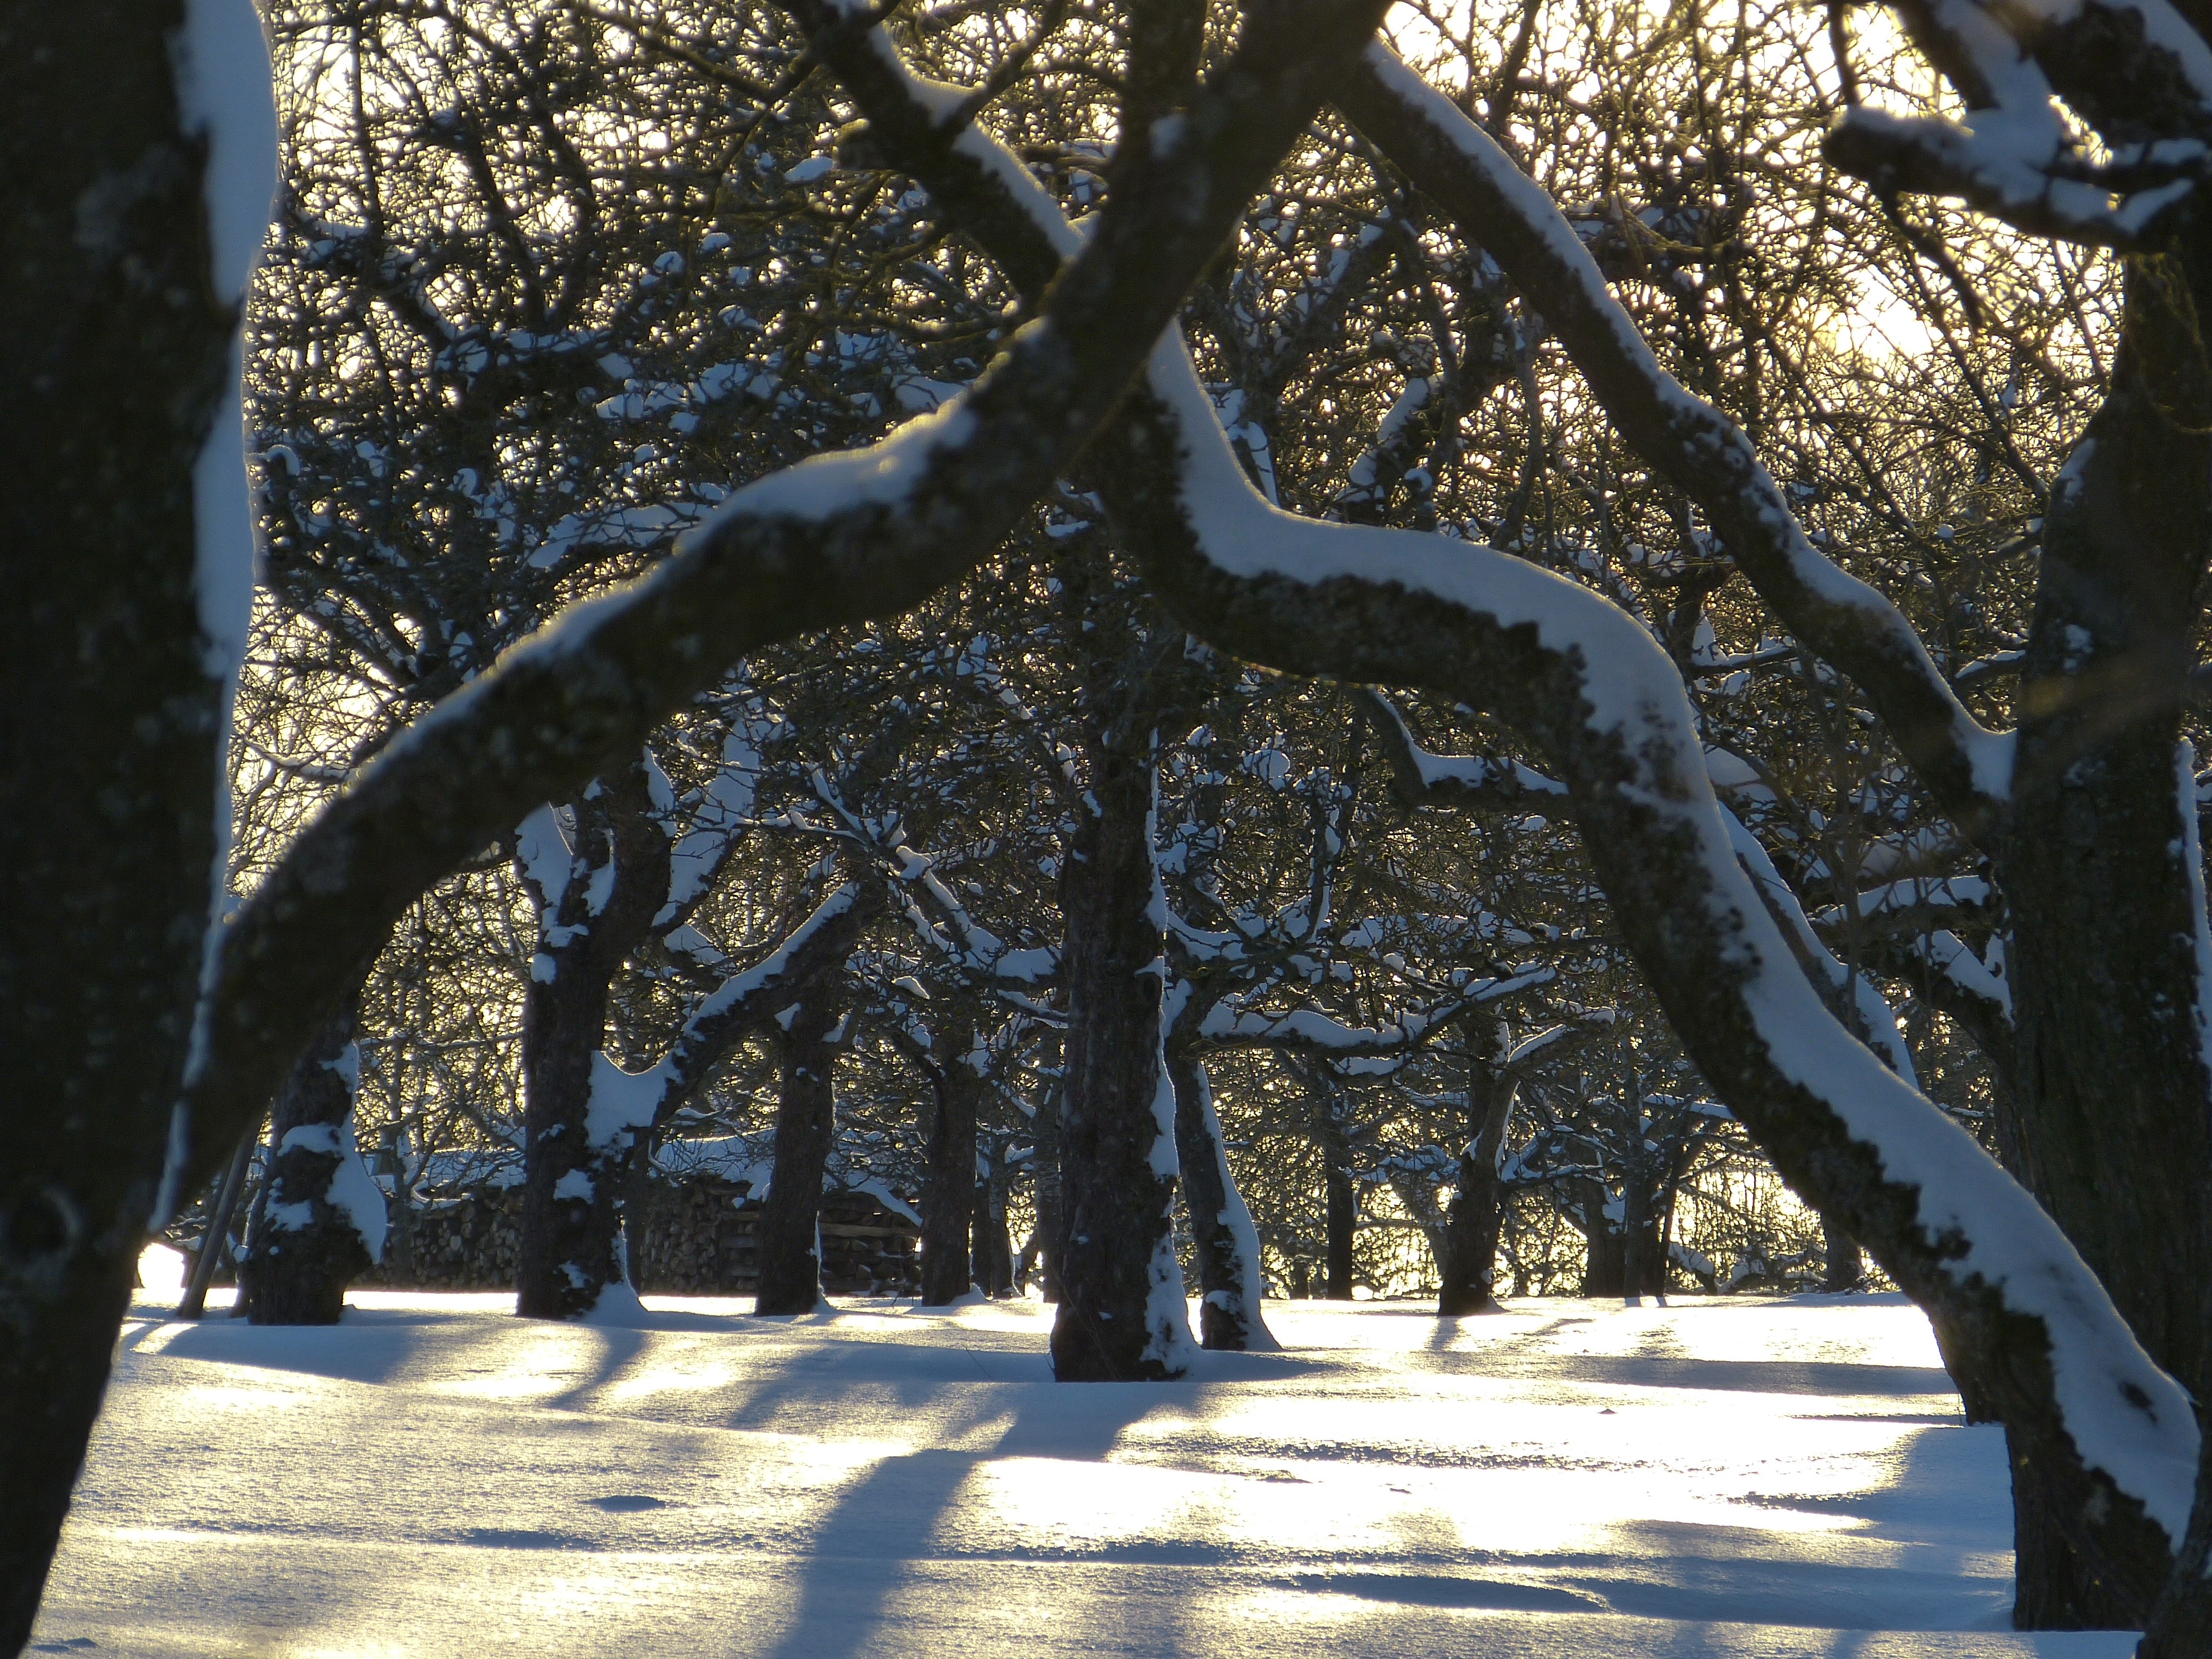
tree, nature, branch, snow, winter, plant, sunlight, leaf, flower, spring, autumn, weather, season, trees, woodland, wintry, traces, winter mood, woody plant